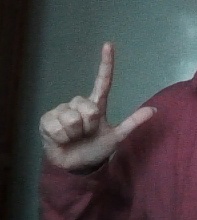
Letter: laam